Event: Nepal Earthquake
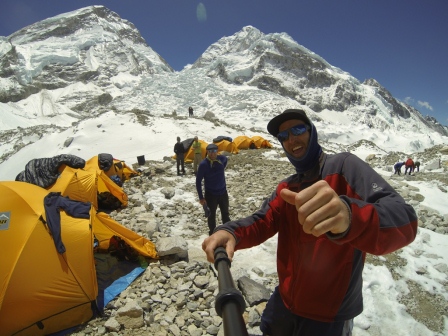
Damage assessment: no_damage